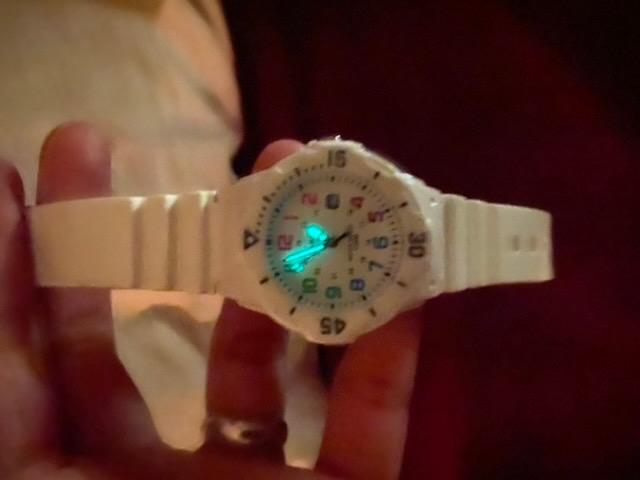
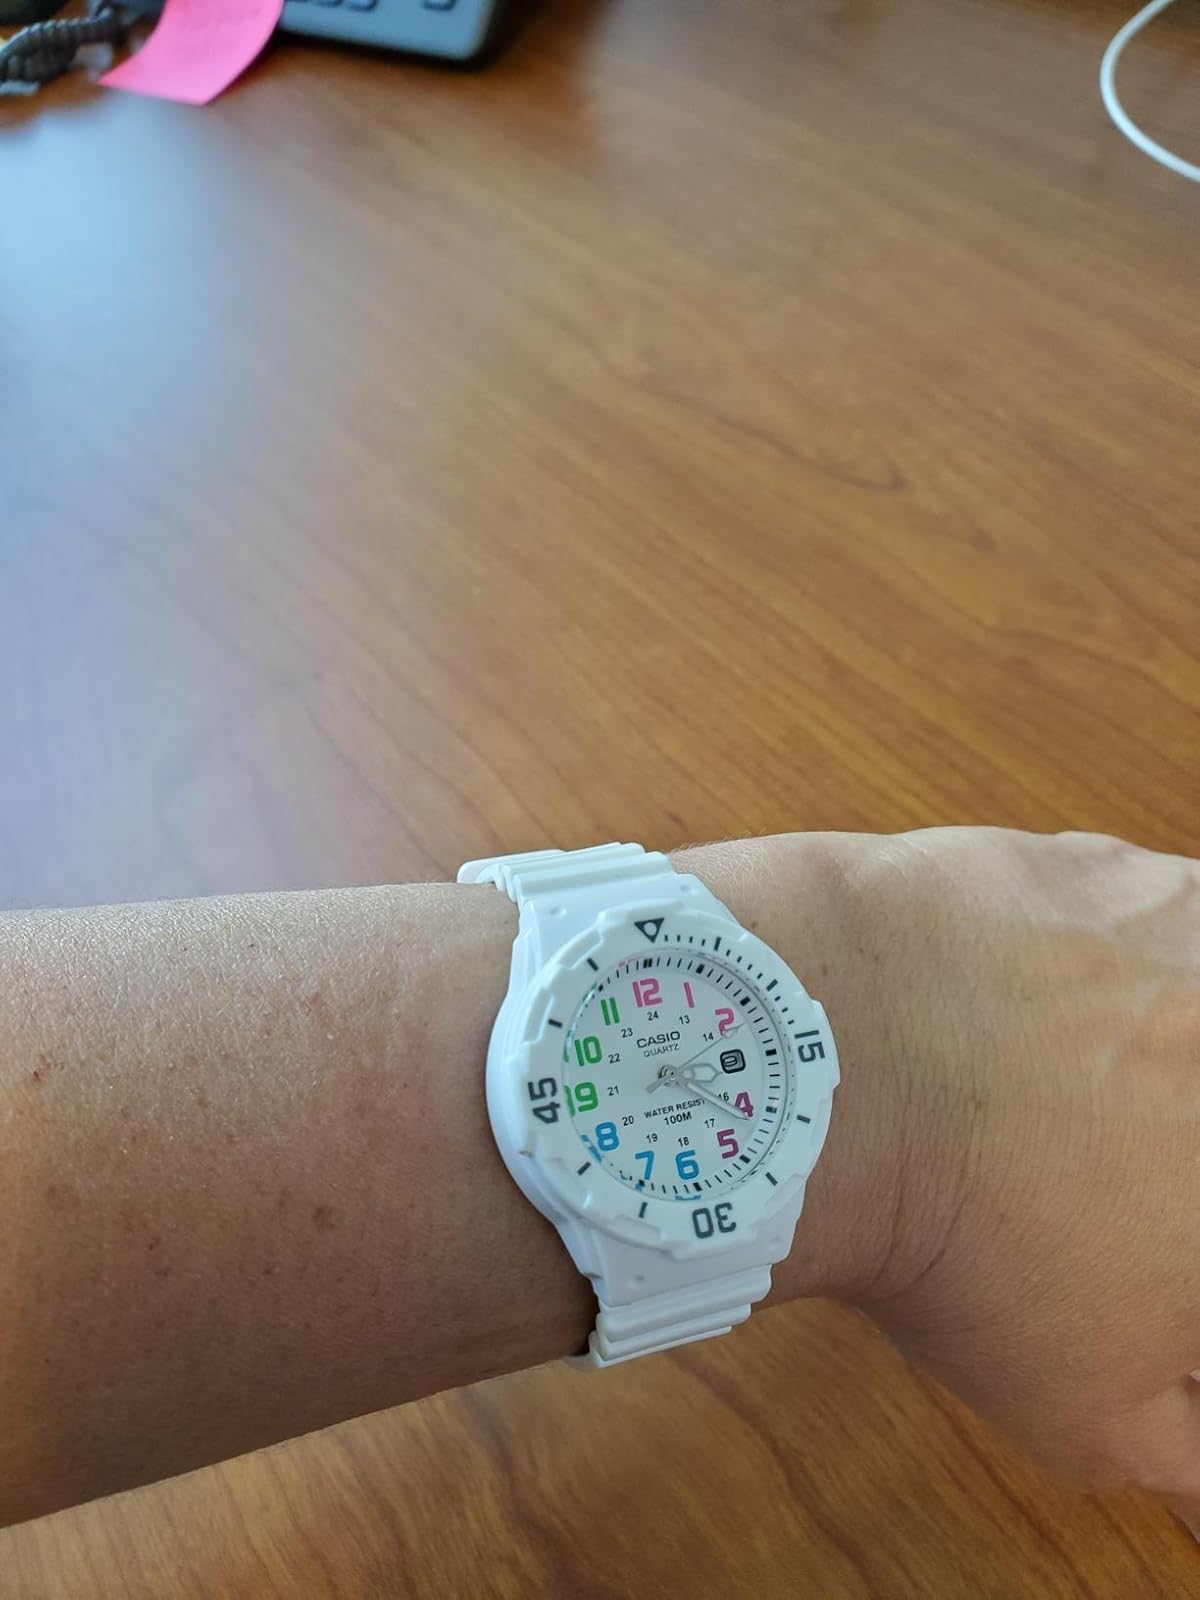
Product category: accessories_watch
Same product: yes